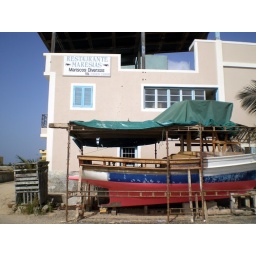
Sal Rei - near the fish market